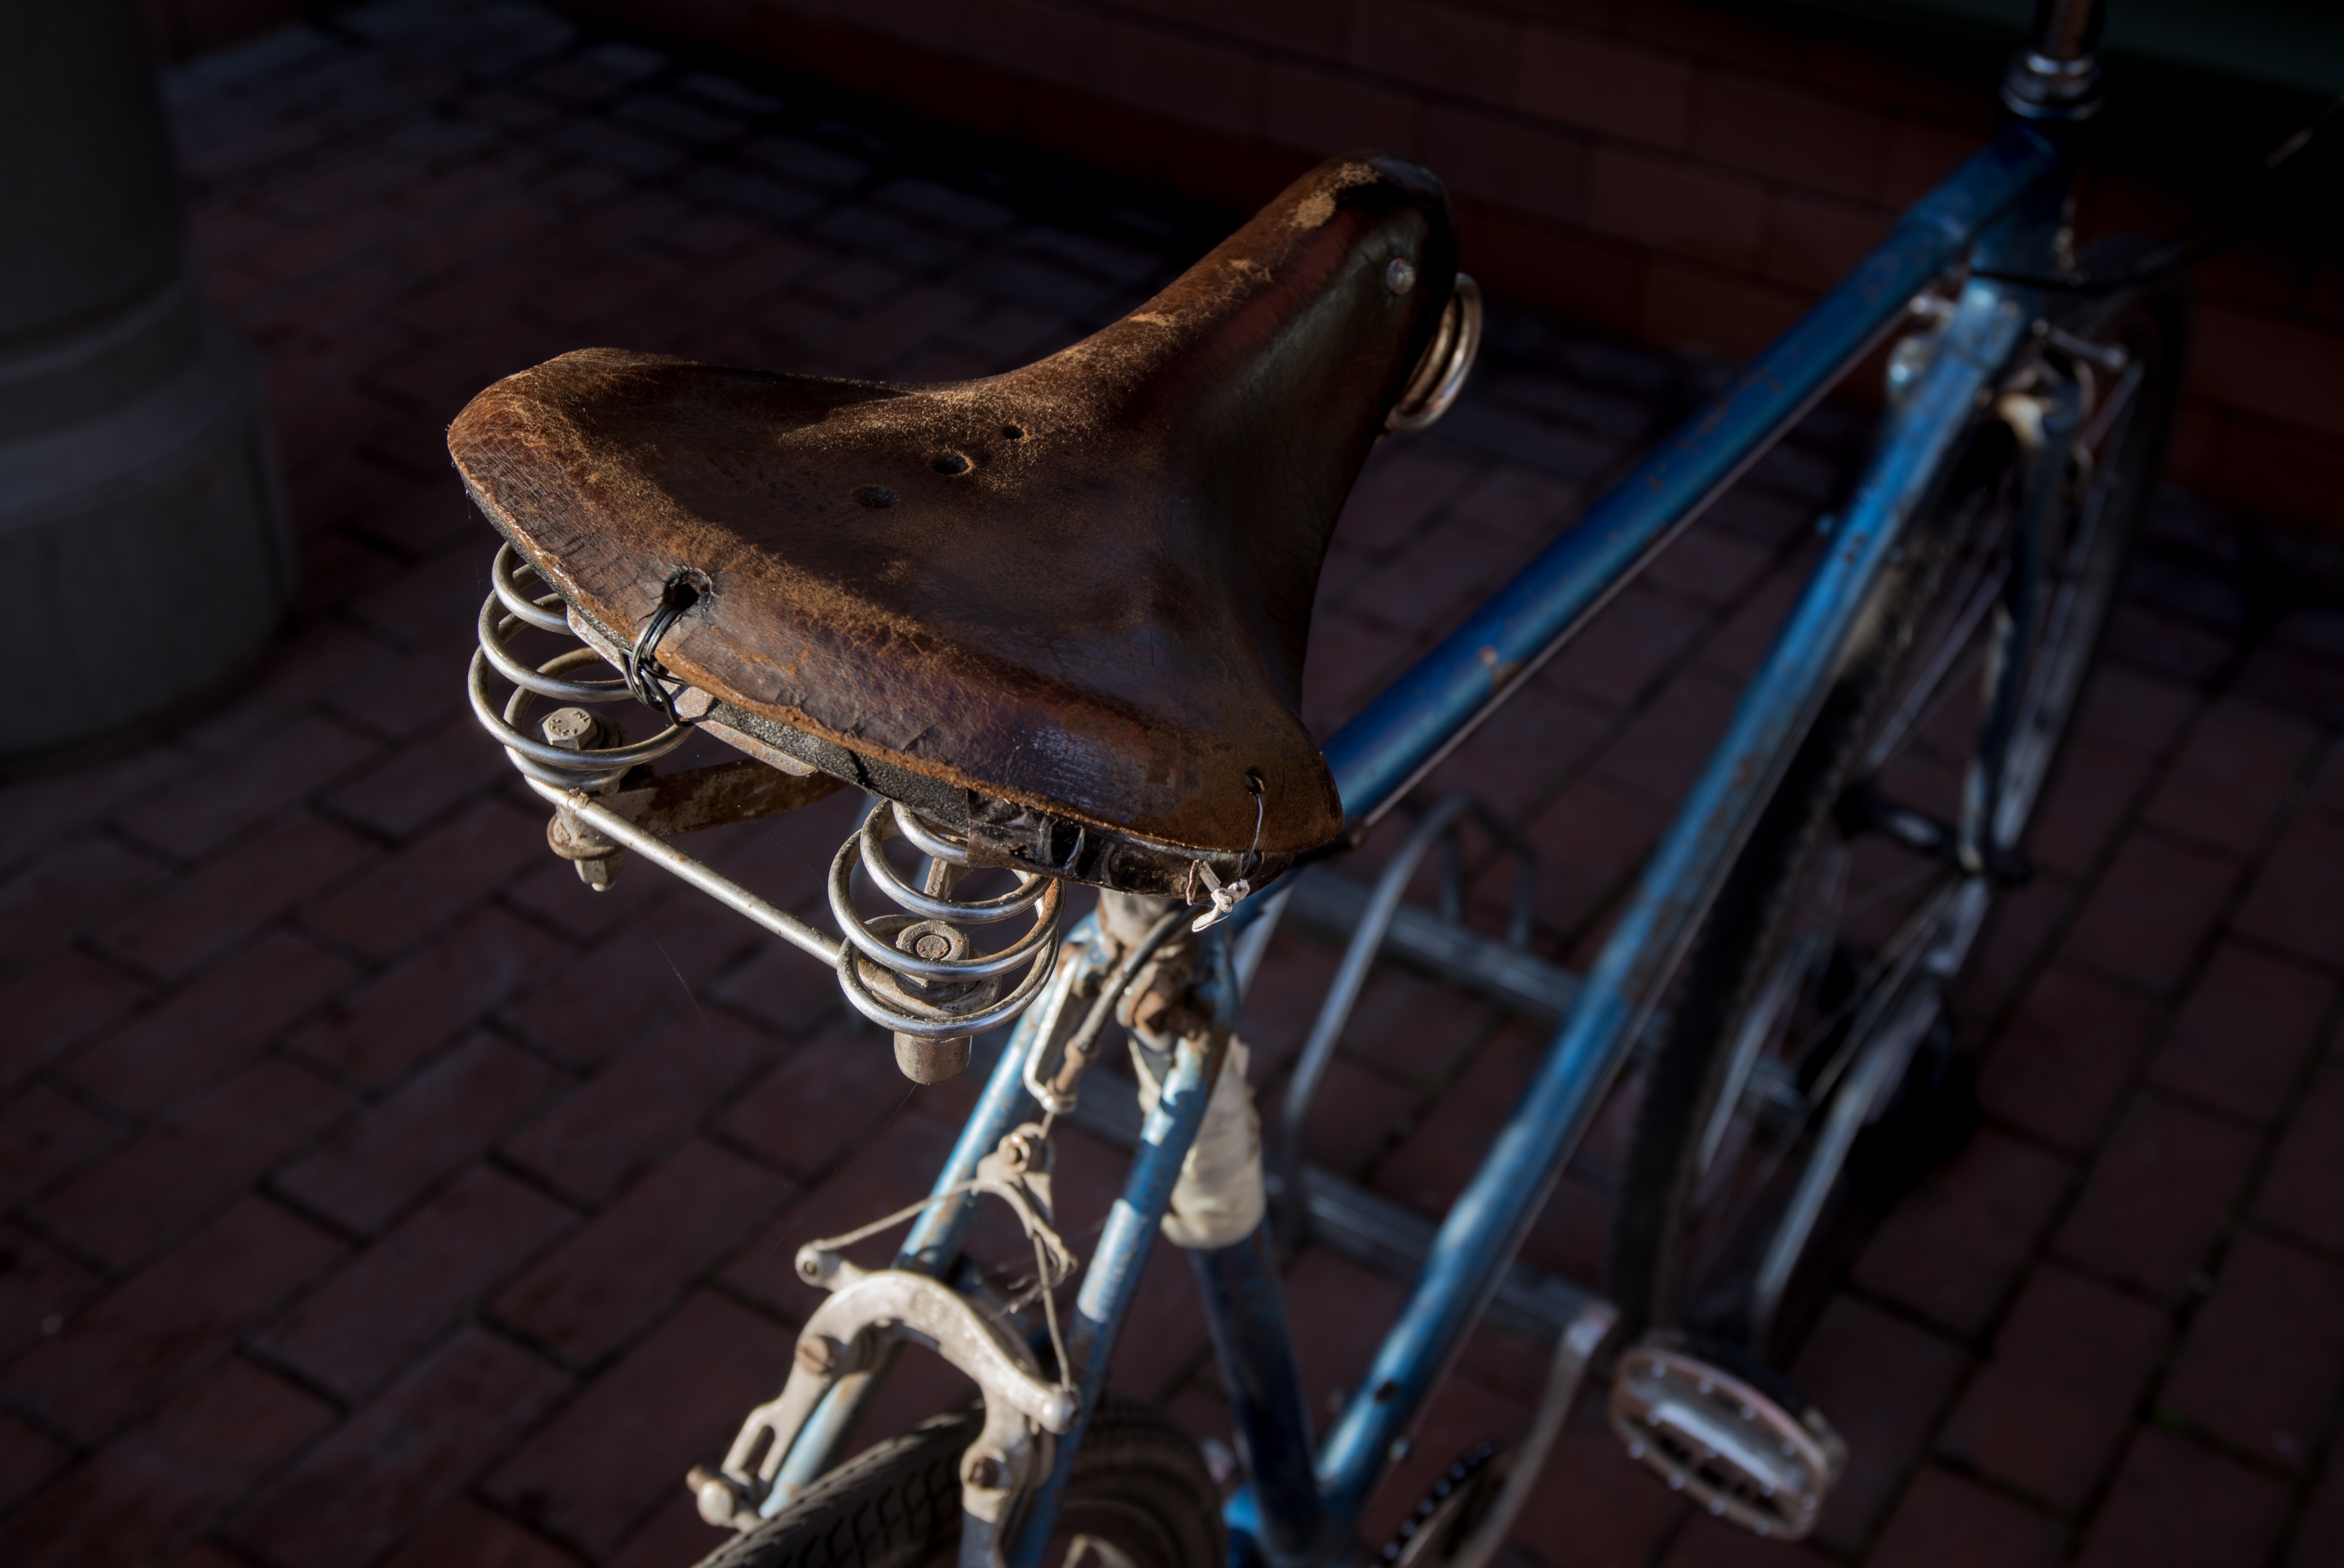
leather, traffic, street, vintage, wheel, retro, old, bicycle, bike, city, vehicle, metal, frame, ride, blue, speed, cycle, sports equipment, pedal, mountain bike, cycling, saddle, biking, classic, aged, worn out, land vehicle